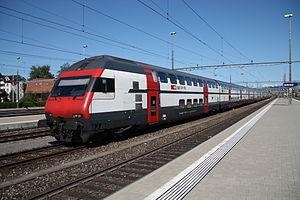
Une voiture-pilote est une voiture de chemin de fer équipée d'une cabine de conduite et qui permet au conducteur de télécommander le ou les véhicules moteur d'un train, véhicules qui ne sont dès lors pas situés en tête du convoi contrairement à la pratique normale. En règle générale, un convoi équipé de voiture-pilote aura un véhicule moteur à son autre extrémité, mais il arrive que ce dernier se trouve au milieu du train et que deux voitures de commande entourent alors le convoi.